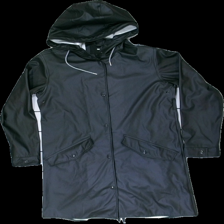
View: front
Type: Rain jacket
Category: Ladies
Brand: Bikbok
Colors: Black
Material: 100% poly
Cut: Regular
Size: XS
Season: All
Damage 2: Blue stain
Damage 2 location: bottom left
Price range: 100-150
Recommended usage: Reuse
Description: Black raincoat from BikBok. In good condition.